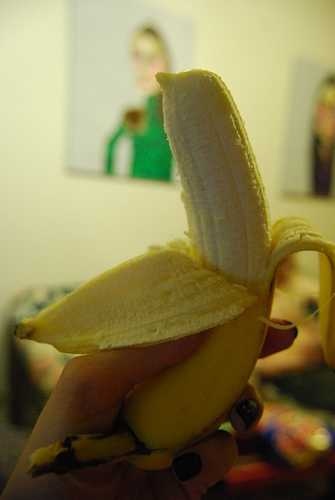
Label: Banana